Newham Rural Fire Brigade

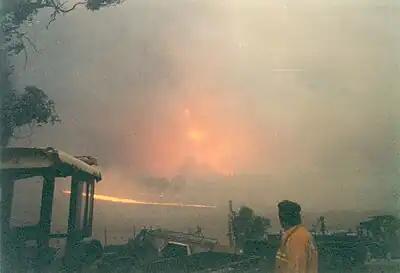
A member of the Newham Fire Brigade attending the 7 February 2009 Black Saturday fires at Kilmore East, Victoria

In 1936 four Newham residents were among the volunteers who joined in the formation of the Woodend Bush Fire Brigade. These first volunteers were W. A. Crozier, W Campbell, A. B. Trewhalla and W. J. Muir.